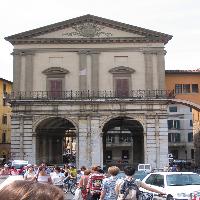
Weather: cloudy or overcast